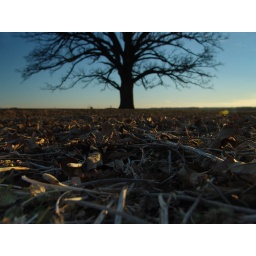
The Burr Oak tree near McBaine Missouri in Boone County. Soybeans were grown in this field during the summer.